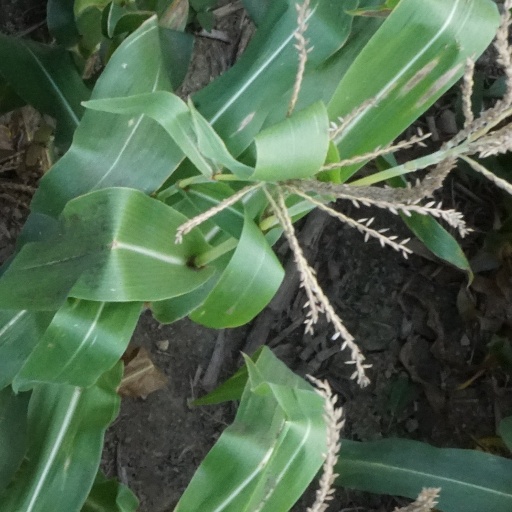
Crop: maize; corn